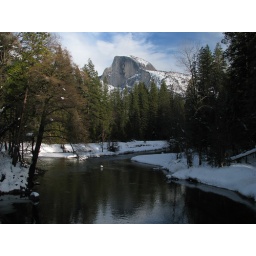
Famous View of Half Dome from a bridge over the river